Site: brandenburg
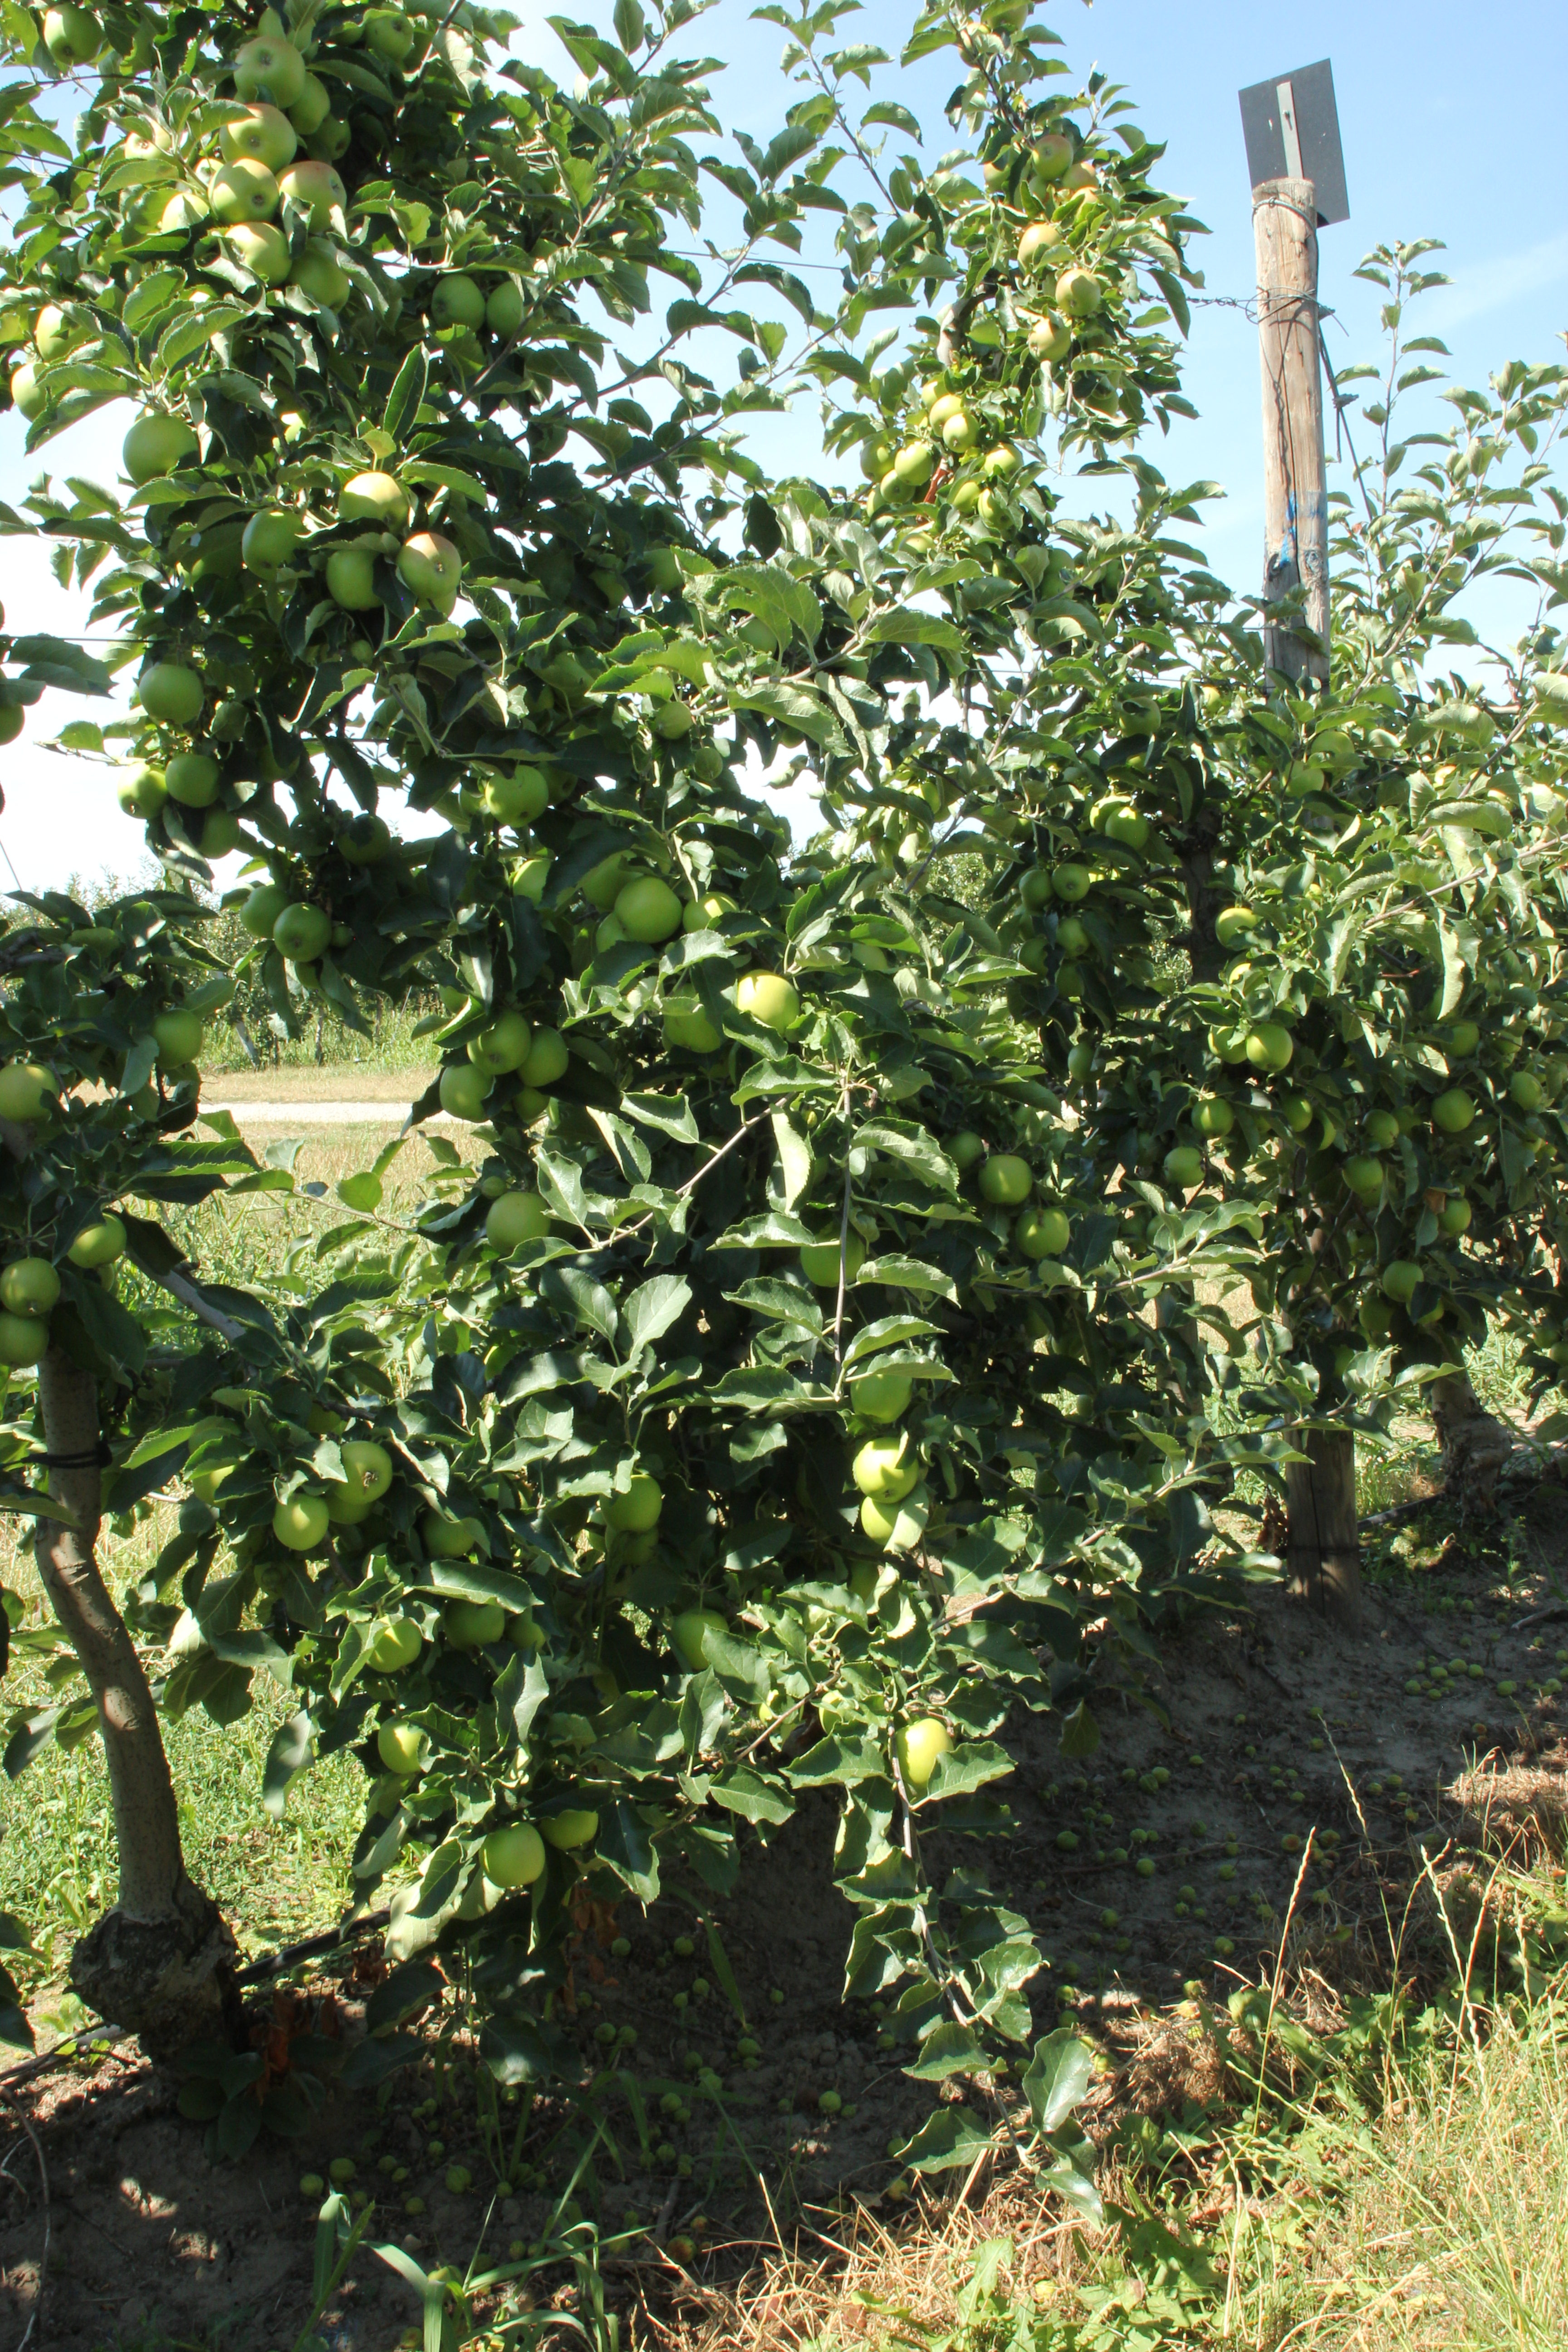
Growth stage (BBCH 77): Development of fruit